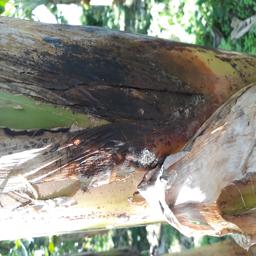
Label: PSEUDOSTEM WEEVIL